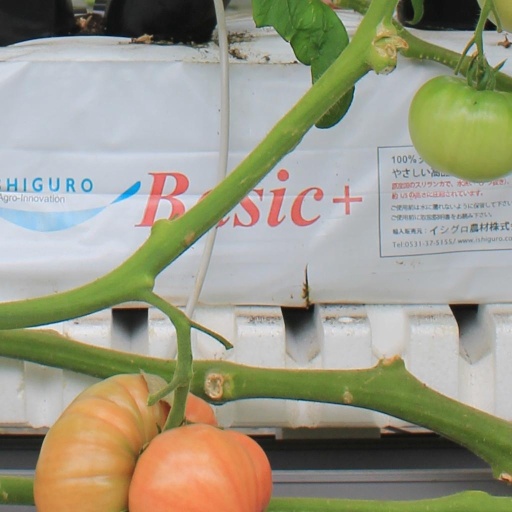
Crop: tomato